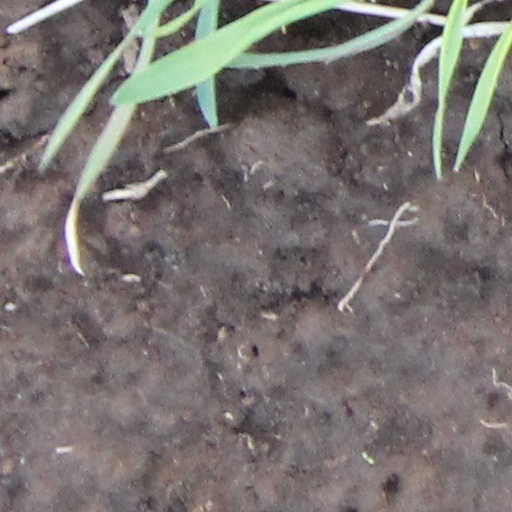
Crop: wheat